Woman in the Nineteenth Century

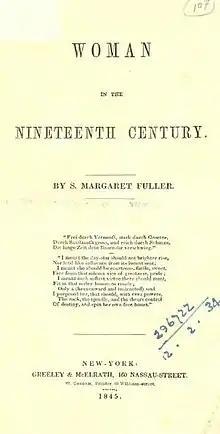
"Woman in the Nineteenth Century", 1845

Woman in the Nineteenth Century is a book by American journalist, editor, and women's rights advocate Margaret Fuller. Originally published in July 1843 in "The Dial" magazine as "The Great Lawsuit. Man versus Men. Woman versus Women", it was later expanded and republished in book form in 1845.